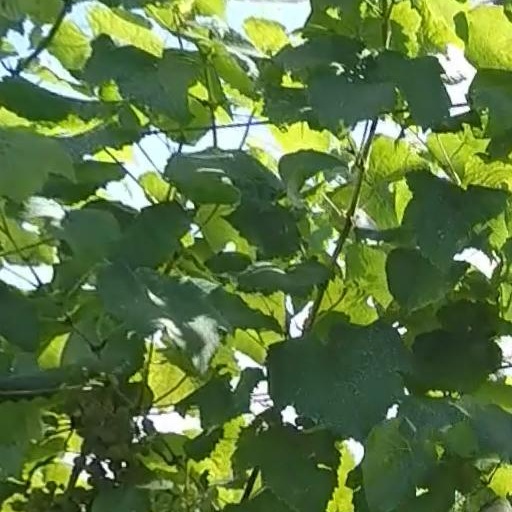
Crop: grape